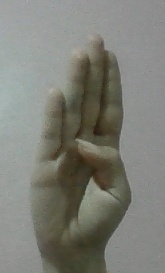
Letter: kaaf